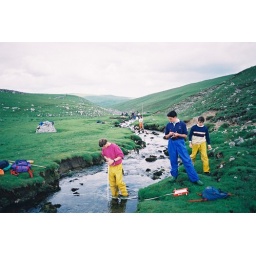
GCSE Geography field trip so we stood around looking at water